John Stewart (minister)

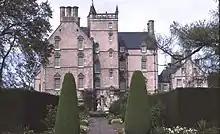
Innes House

He graduated from The University and King's College of Aberdeen, Scotland in 1649. He was licensed as a minister on 5 April 1654 in the Presbytery of Deer in the Synod of Aberdeen. He was admitted to Crimond by the Protesting Presbytery on 10 April 1655. His headquarters may have been in the neighbourhood of Innes House.